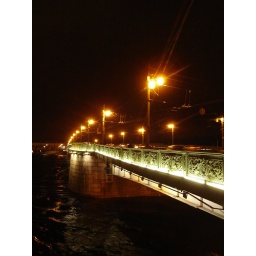
neva river in the evening. liteiny bridge